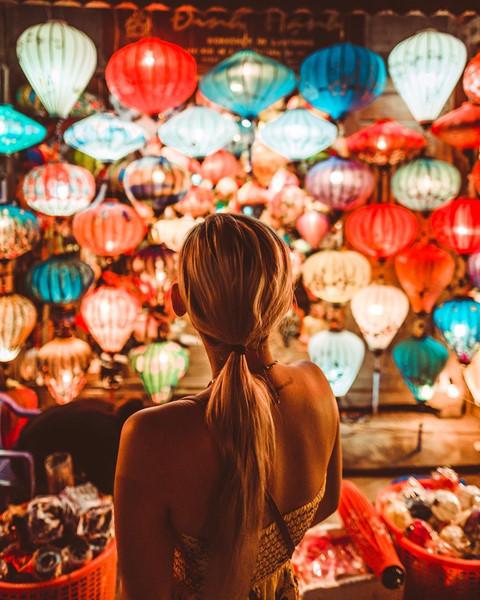
có một người phụ nữ gần những chiếc đèn lồng